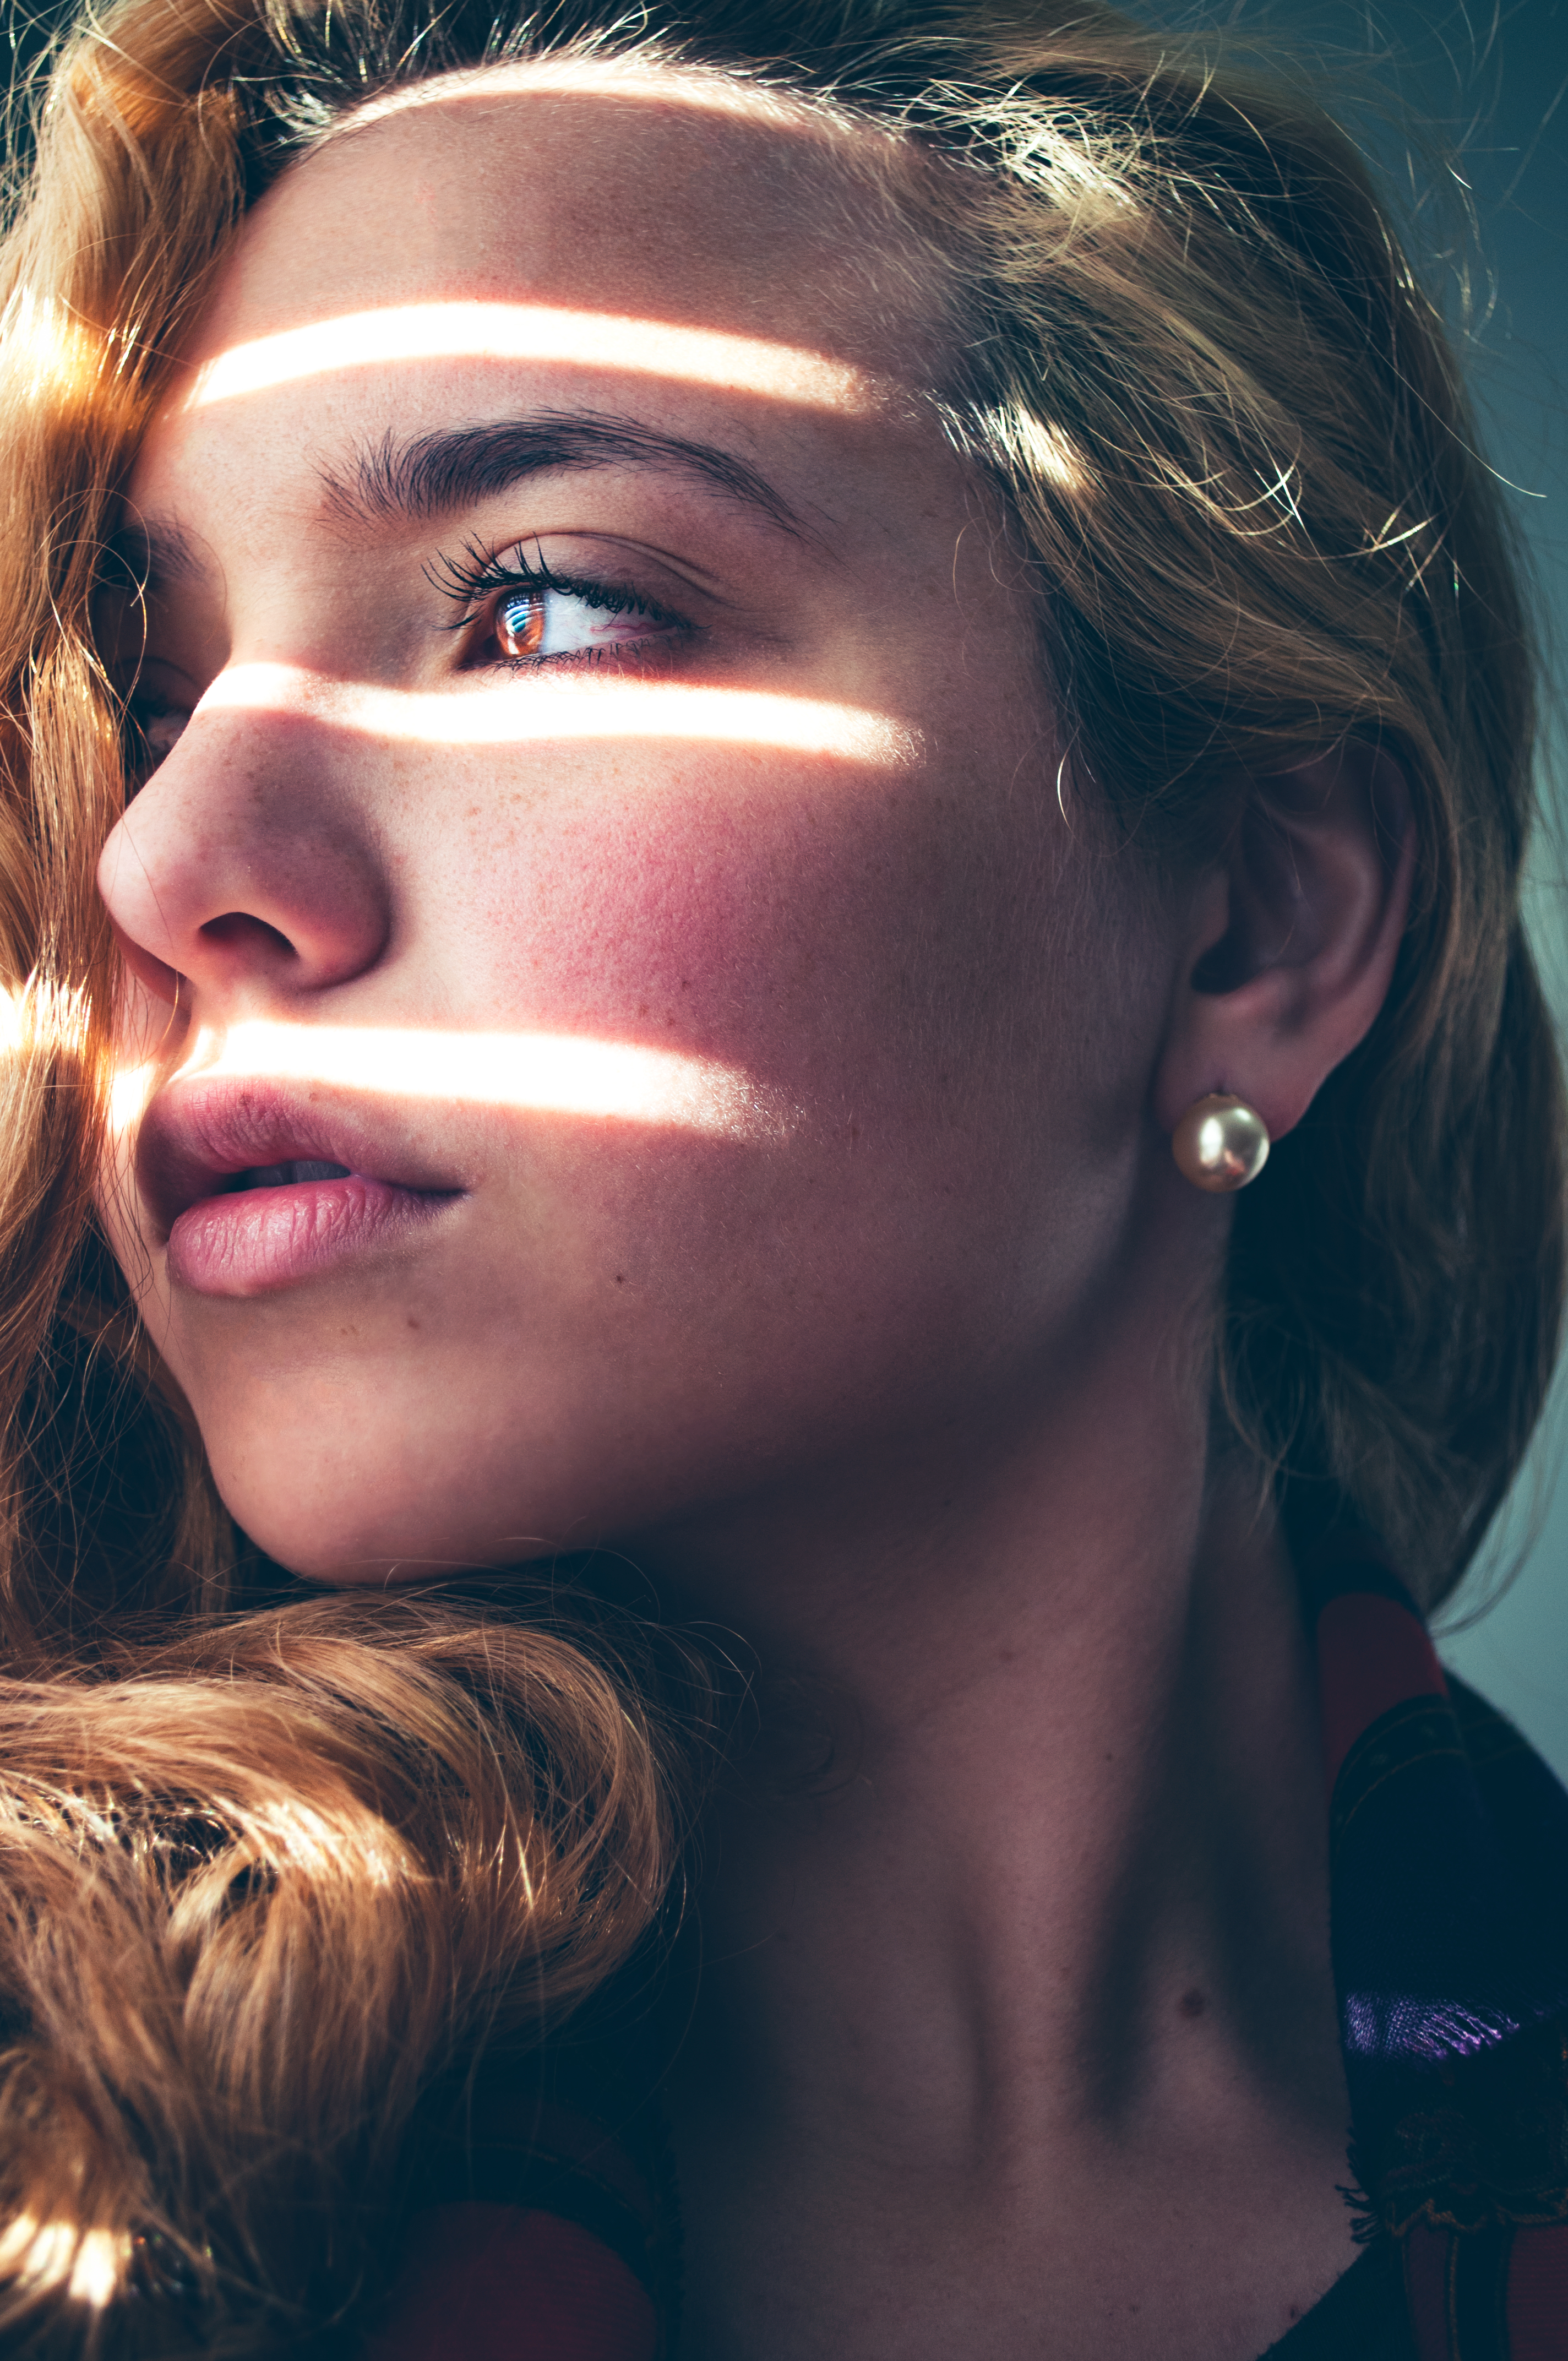
person, girl, woman, hair, photography, female, portrait, model, color, fashion, blue, lady, facial expression, hairstyle, smile, close up, face, nose, eye, glasses, head, photograph, skin, beauty, beautiful, organ, emotion, photo shoot, brown hair, portrait photography